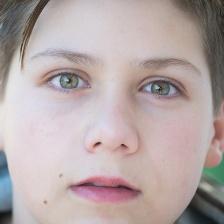
Label: faces